The Genesis Machine

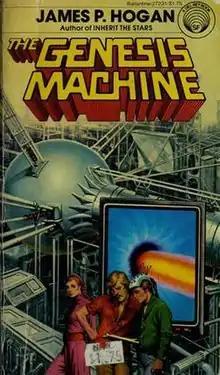
First edition

The Genesis Machine is a 1978 science fiction novel by James P. Hogan.